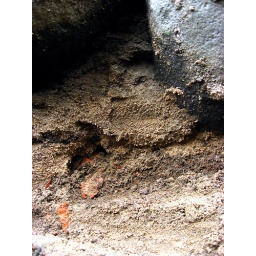
Burned layer beneath the stone pavement